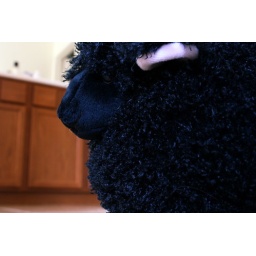
I caught my fuzzy little black sheep roaming around the house. It was hungry.